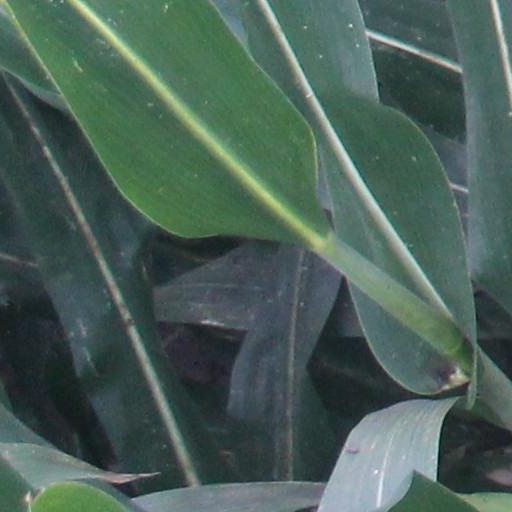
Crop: maize; corn